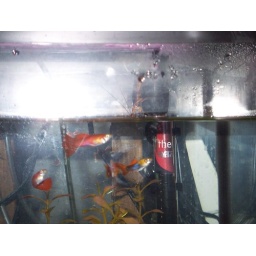
while eating dinner, i admire the fish until i looked above the waterline. needless to say i lost my shit.